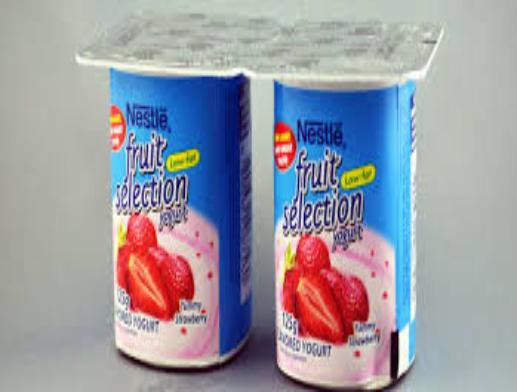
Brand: Fruit Selection Yogurt
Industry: Food